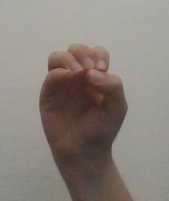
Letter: ha